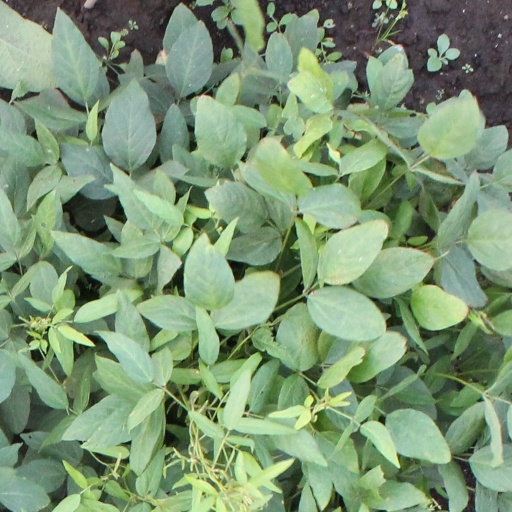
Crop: soybean